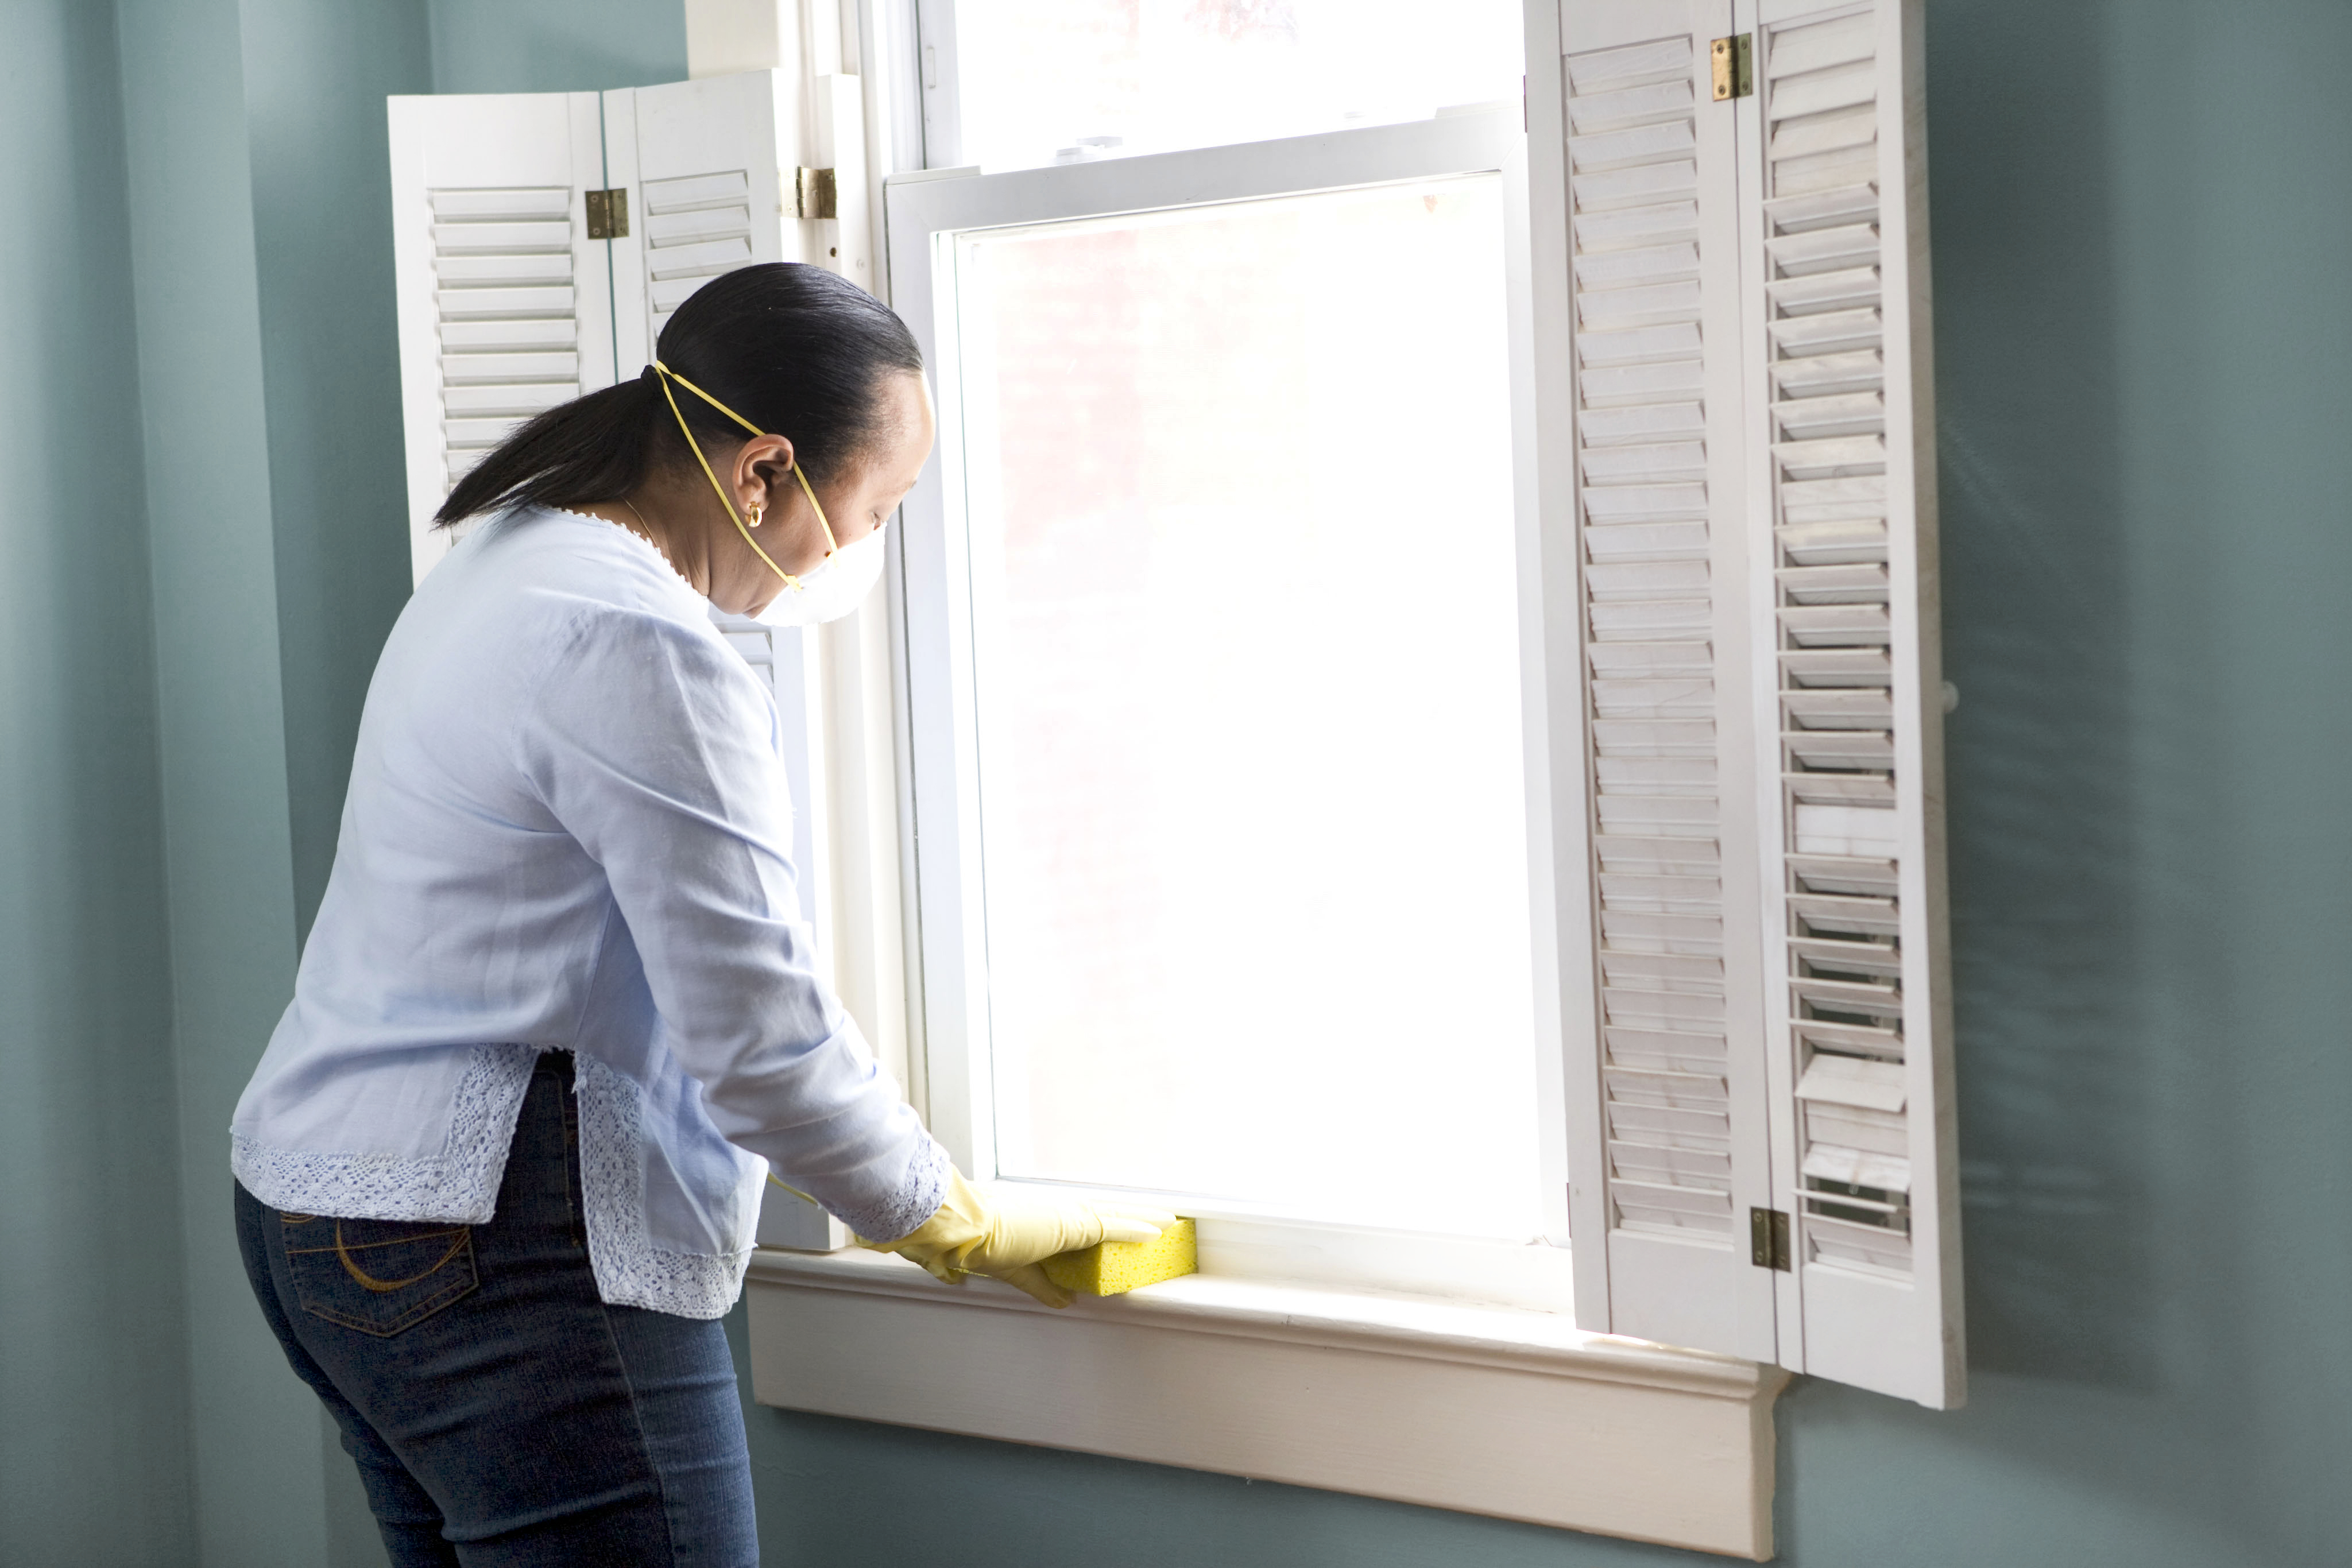
covid 19, coronavirus, covid, cell, pandemic, corona virus, window covering, window, interior design, room, window treatment, window blind, flooring